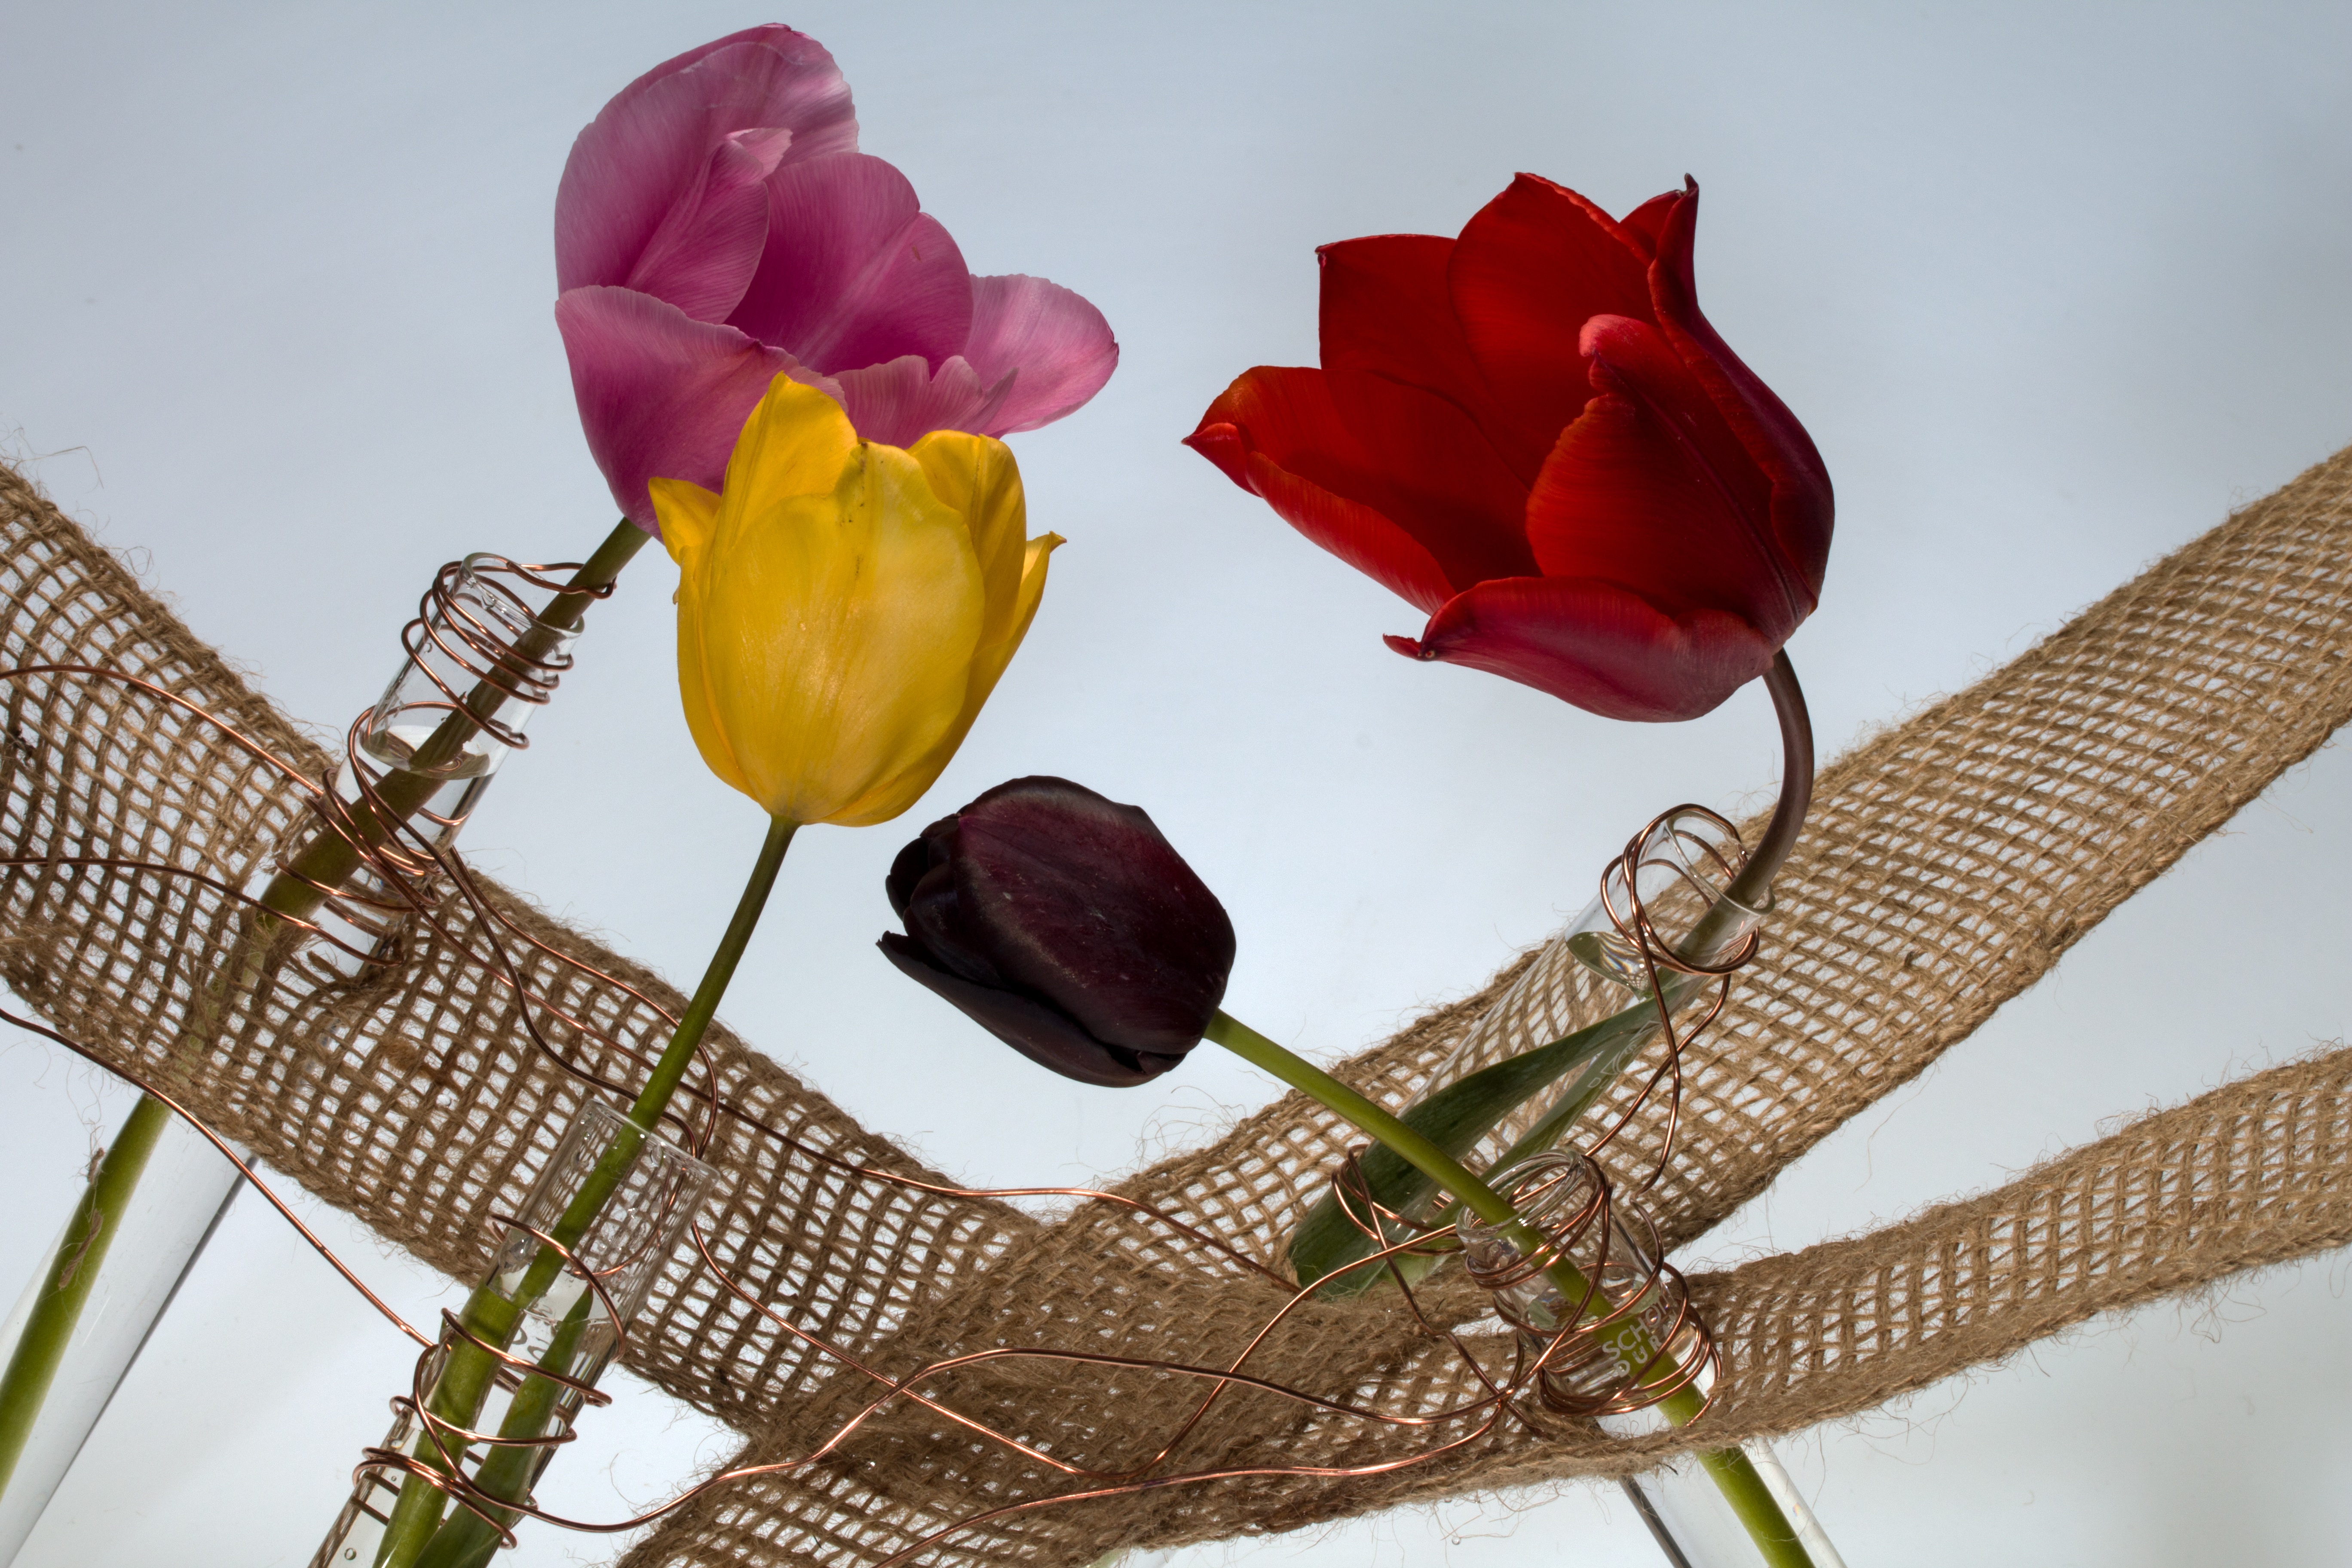
blossom, plant, flower, petal, bloom, spring, red, flora, flowers, organ, tulips, floristry, macro photography, flowering plant, floral design, land plant, flower arranging